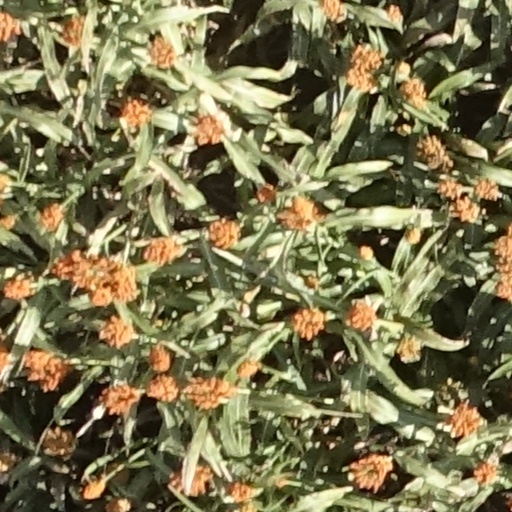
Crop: sorghum